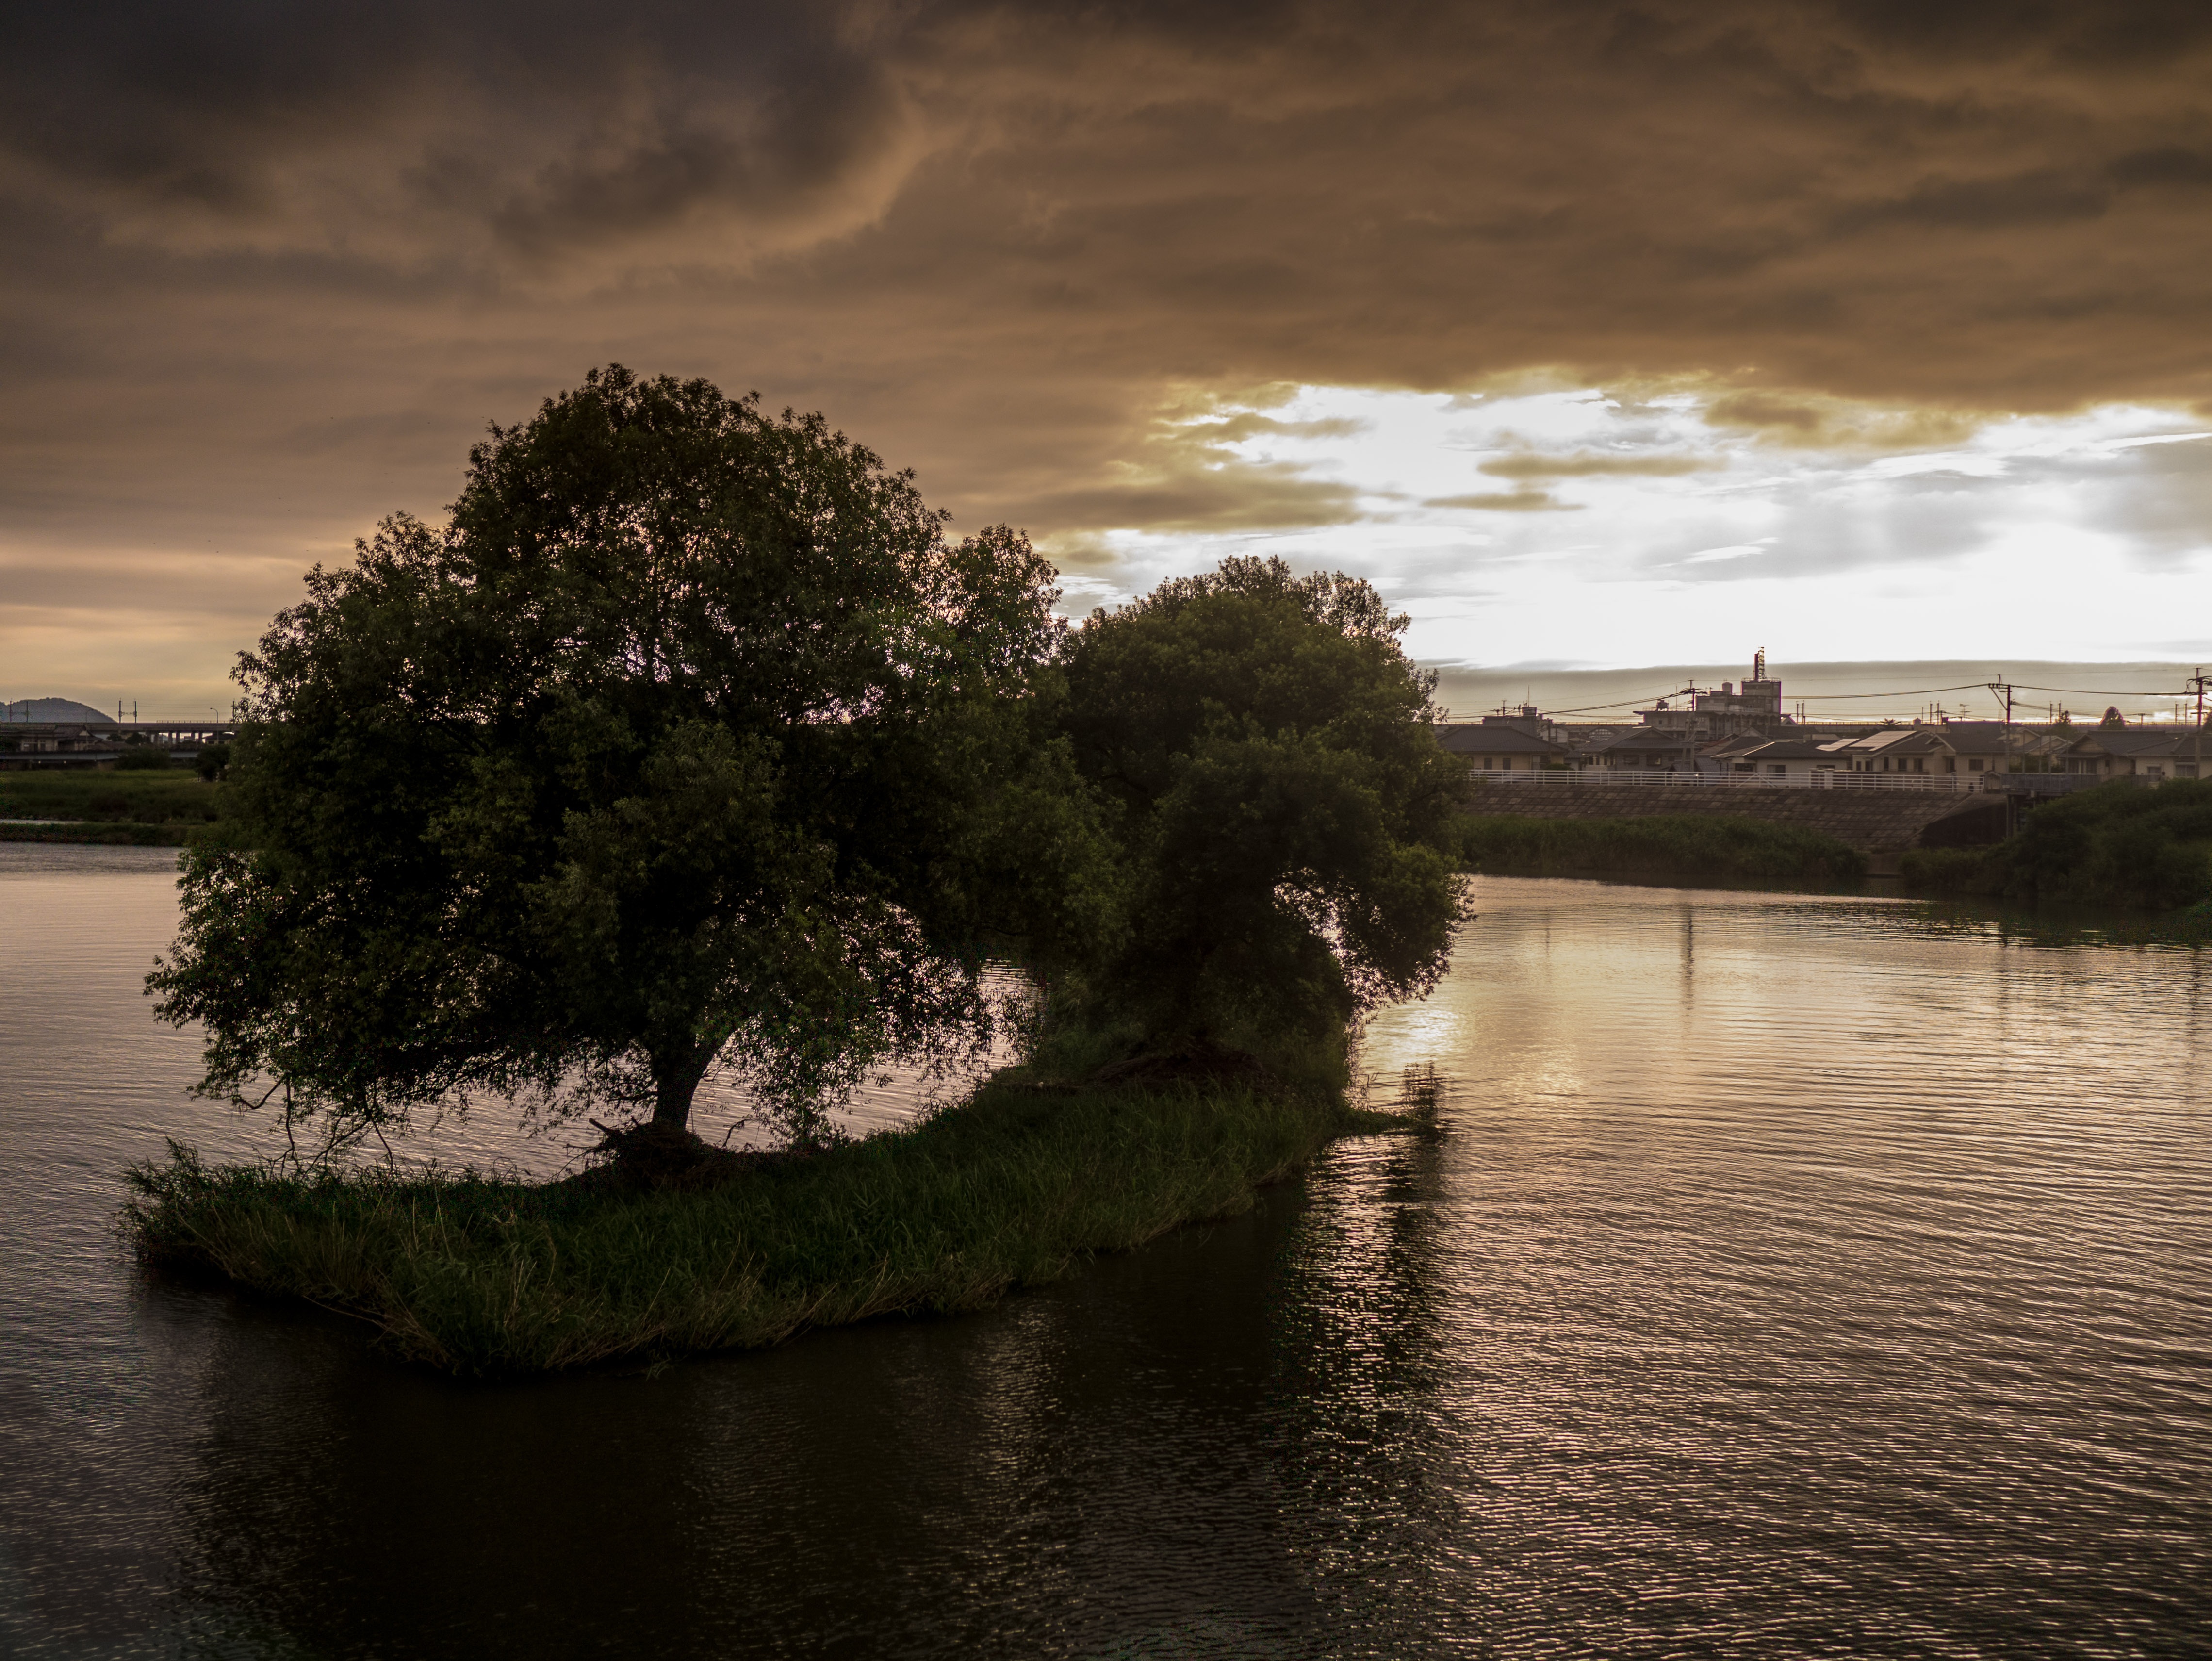
landscape, sea, tree, water, nature, cloud, sky, sunset, morning, shore, lake, river, canal, dusk, evening, reflection, reservoir, japan, kumamoto, waterway, snail, loch, rural area, landform, atmospheric phenomenon, woody plant